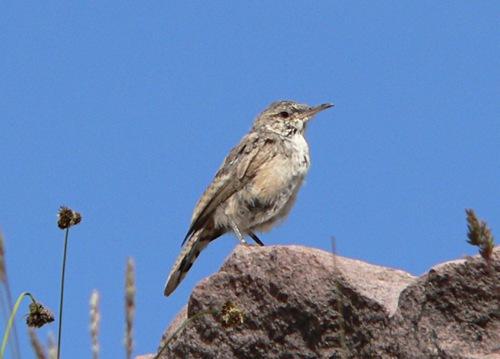
A photo of a rock wren